Christoph Friedrich von Stälin

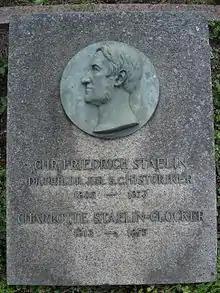
Grave marker of Stälin at the Pragfriedhof in Stuttgart

His best written effort was a history of Württemberg, published in four parts from 1841 to 1873: